Billboard

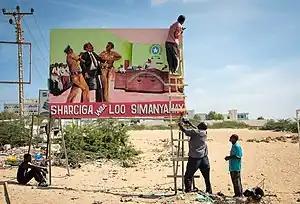
A billboard mural (translated as "Before the law, all people are equal") being fixed into place by a cooperative of artists along the approach road to Aden Adde International Airport

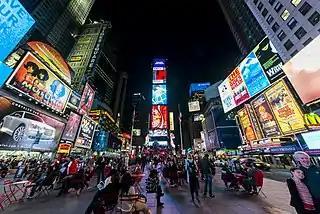
Digital billboards abound in Times Square, Manhattan

A billboard (also called a hoarding in the UK and many other parts of the world) is a large outdoor advertising structure (a billing board), typically found in high-traffic areas such as alongside busy roads. Billboards present large advertisements to passing pedestrians and drivers. Typically brands use billboards to build their brands or to push for their new products.